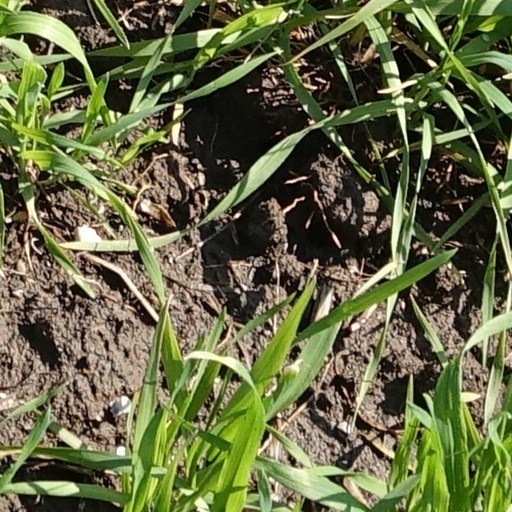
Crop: wheat